The Coddling of the American Mind

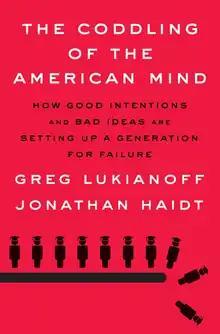

The Coddling of the American Mind: How Good Intentions and Bad Ideas Are Setting Up a Generation for Failure is a 2018 book by Greg Lukianoff and Jonathan Haidt. It is an expansion of a popular essay the two wrote for "The Atlantic" in 2015. Lukianoff and Haidt argue that overprotection is harming university students and that the use of trigger warnings and safe spaces does more harm than good.